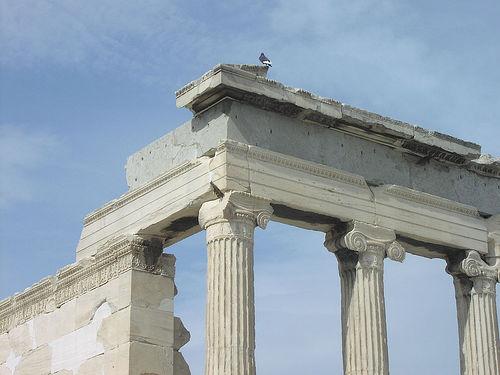
Weather: cloudy or overcast